Sheshan Basilica

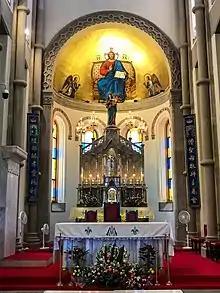
The high altar

The first church on Sheshan hill was built in 1863. During the Taiping Rebellion, Jesuit missionaries bought a plot of land on the southern slopes of the hill. A derelict Buddhist monastery had stood on the site. The remaining buildings were demolished, and a small building was constructed as living quarters for missionaries, and a small chapel. At the peak of the hill (where the Maitreya hall had stood), a small pavilion was built in which was placed a statue of the Madonna.